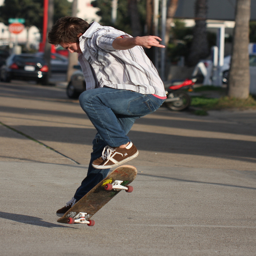
A man doing a trick on his skateboard.
A teenager doing a trick on a skateboard.
Young man on a skateboard near a street.
Skateboarder doing a trick in the middle of the street
A man tilts his skateboard to the side with his foot as he sticks his arm out.